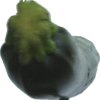
Label: dark_zucchini